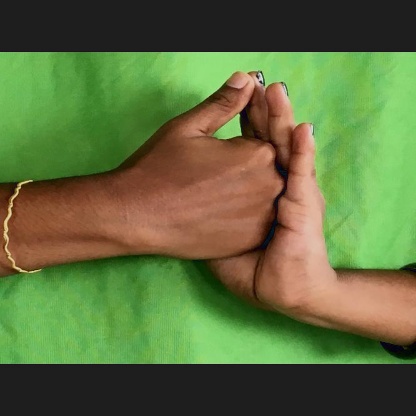
Mudra: Shanka